Initiation factor

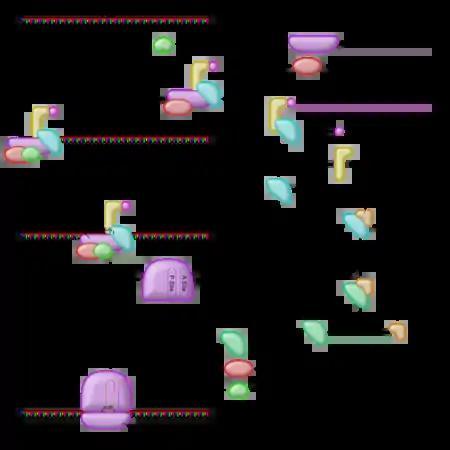
The formation of the eukaryotic initiation complex

In cancerous cells, initiation factors assist in cellular transformation and development of tumors. The survival and growth of cancer is directly related to the modification of initiation factors and is used as a target for pharmaceuticals. Cells need increased energy when cancerous and derive this energy from proteins. Over-expression of initiation factors correlates with cancers, as they increase protein synthesis for proteins needed in cancers. Some initiation factors, such as eIF4E, are important in synthesizing specific proteins needed for the proliferation and survival of cancer. The careful selection of proteins ensures that proteins that are usually limited in translation and only proteins needed for cancer cell growth will be synthesized. This includes proteins involved in growth, malignancy, and angiogenesis. The eIF4E factor, along with eIF4A and eIF4G, also play a role in transitioning benign cancer cells to metastatic.